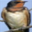
Label: bird